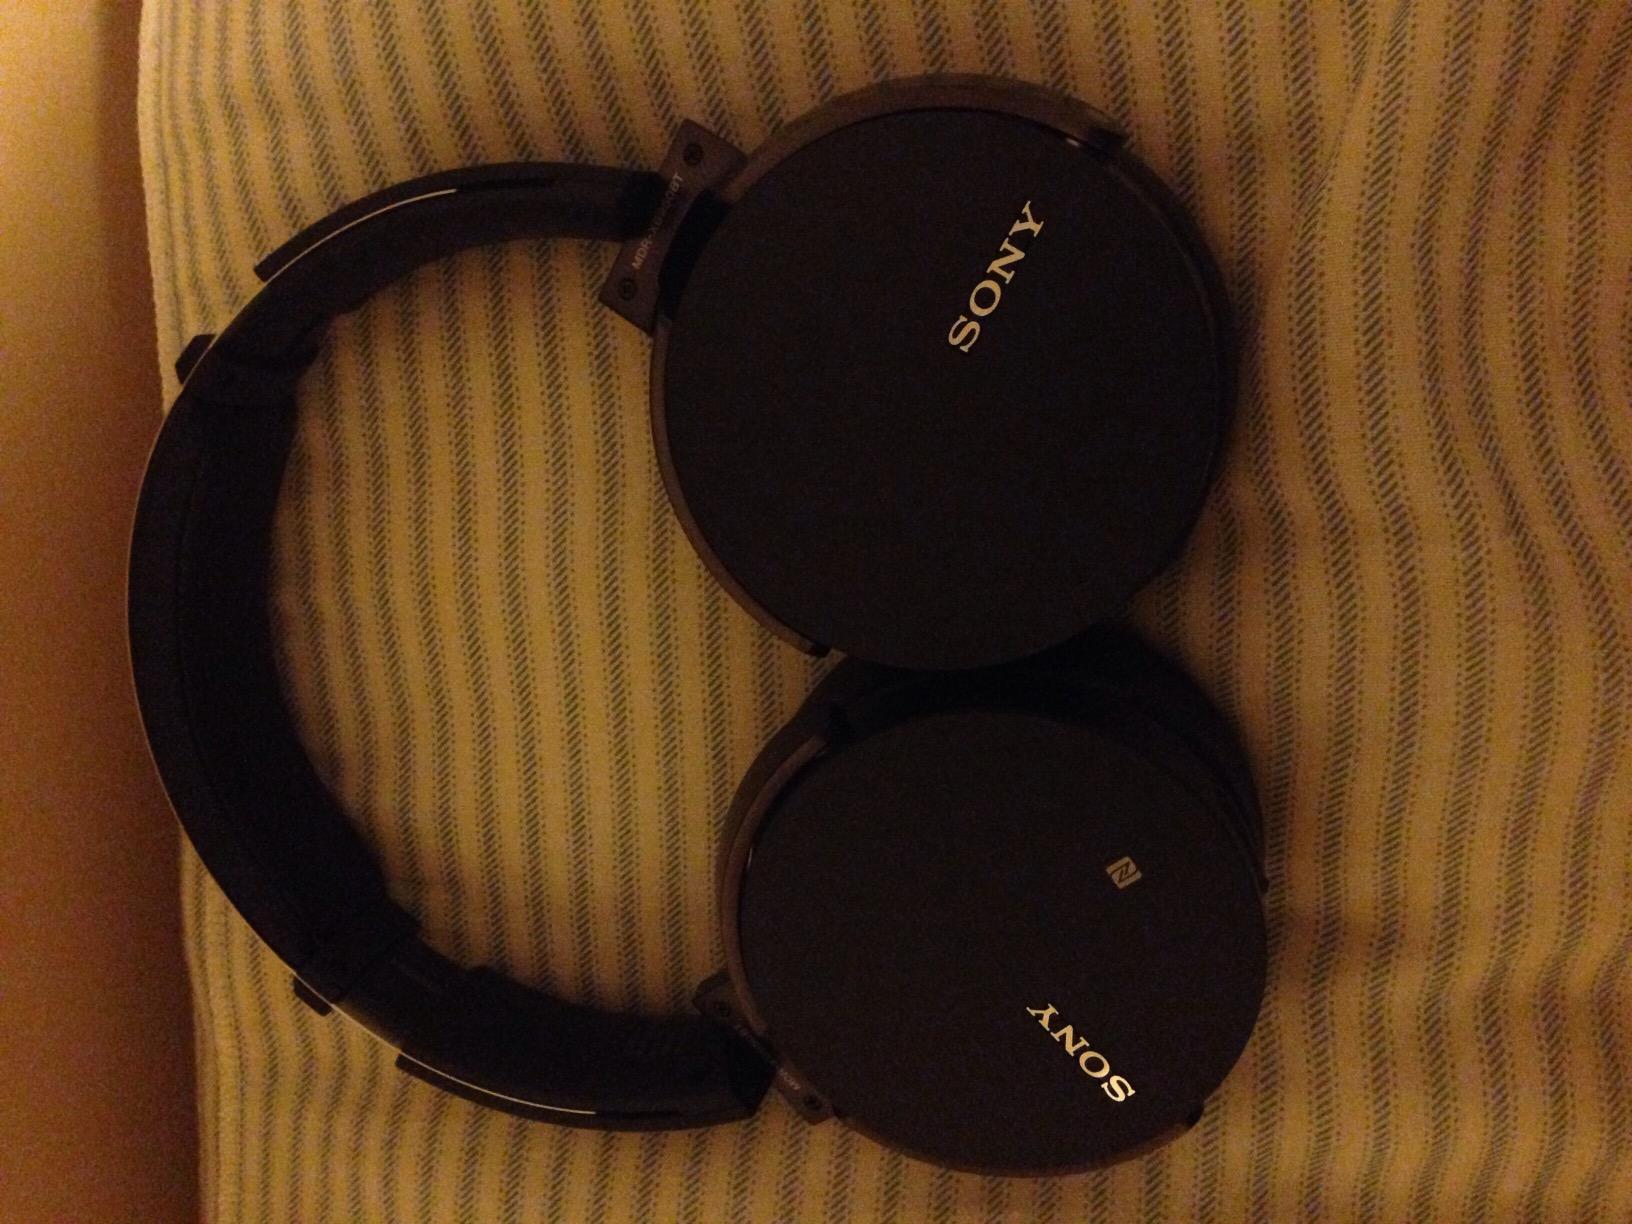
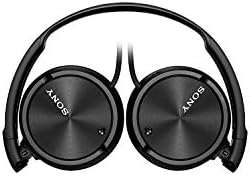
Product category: headphones
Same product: no